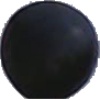
Label: blue_grape